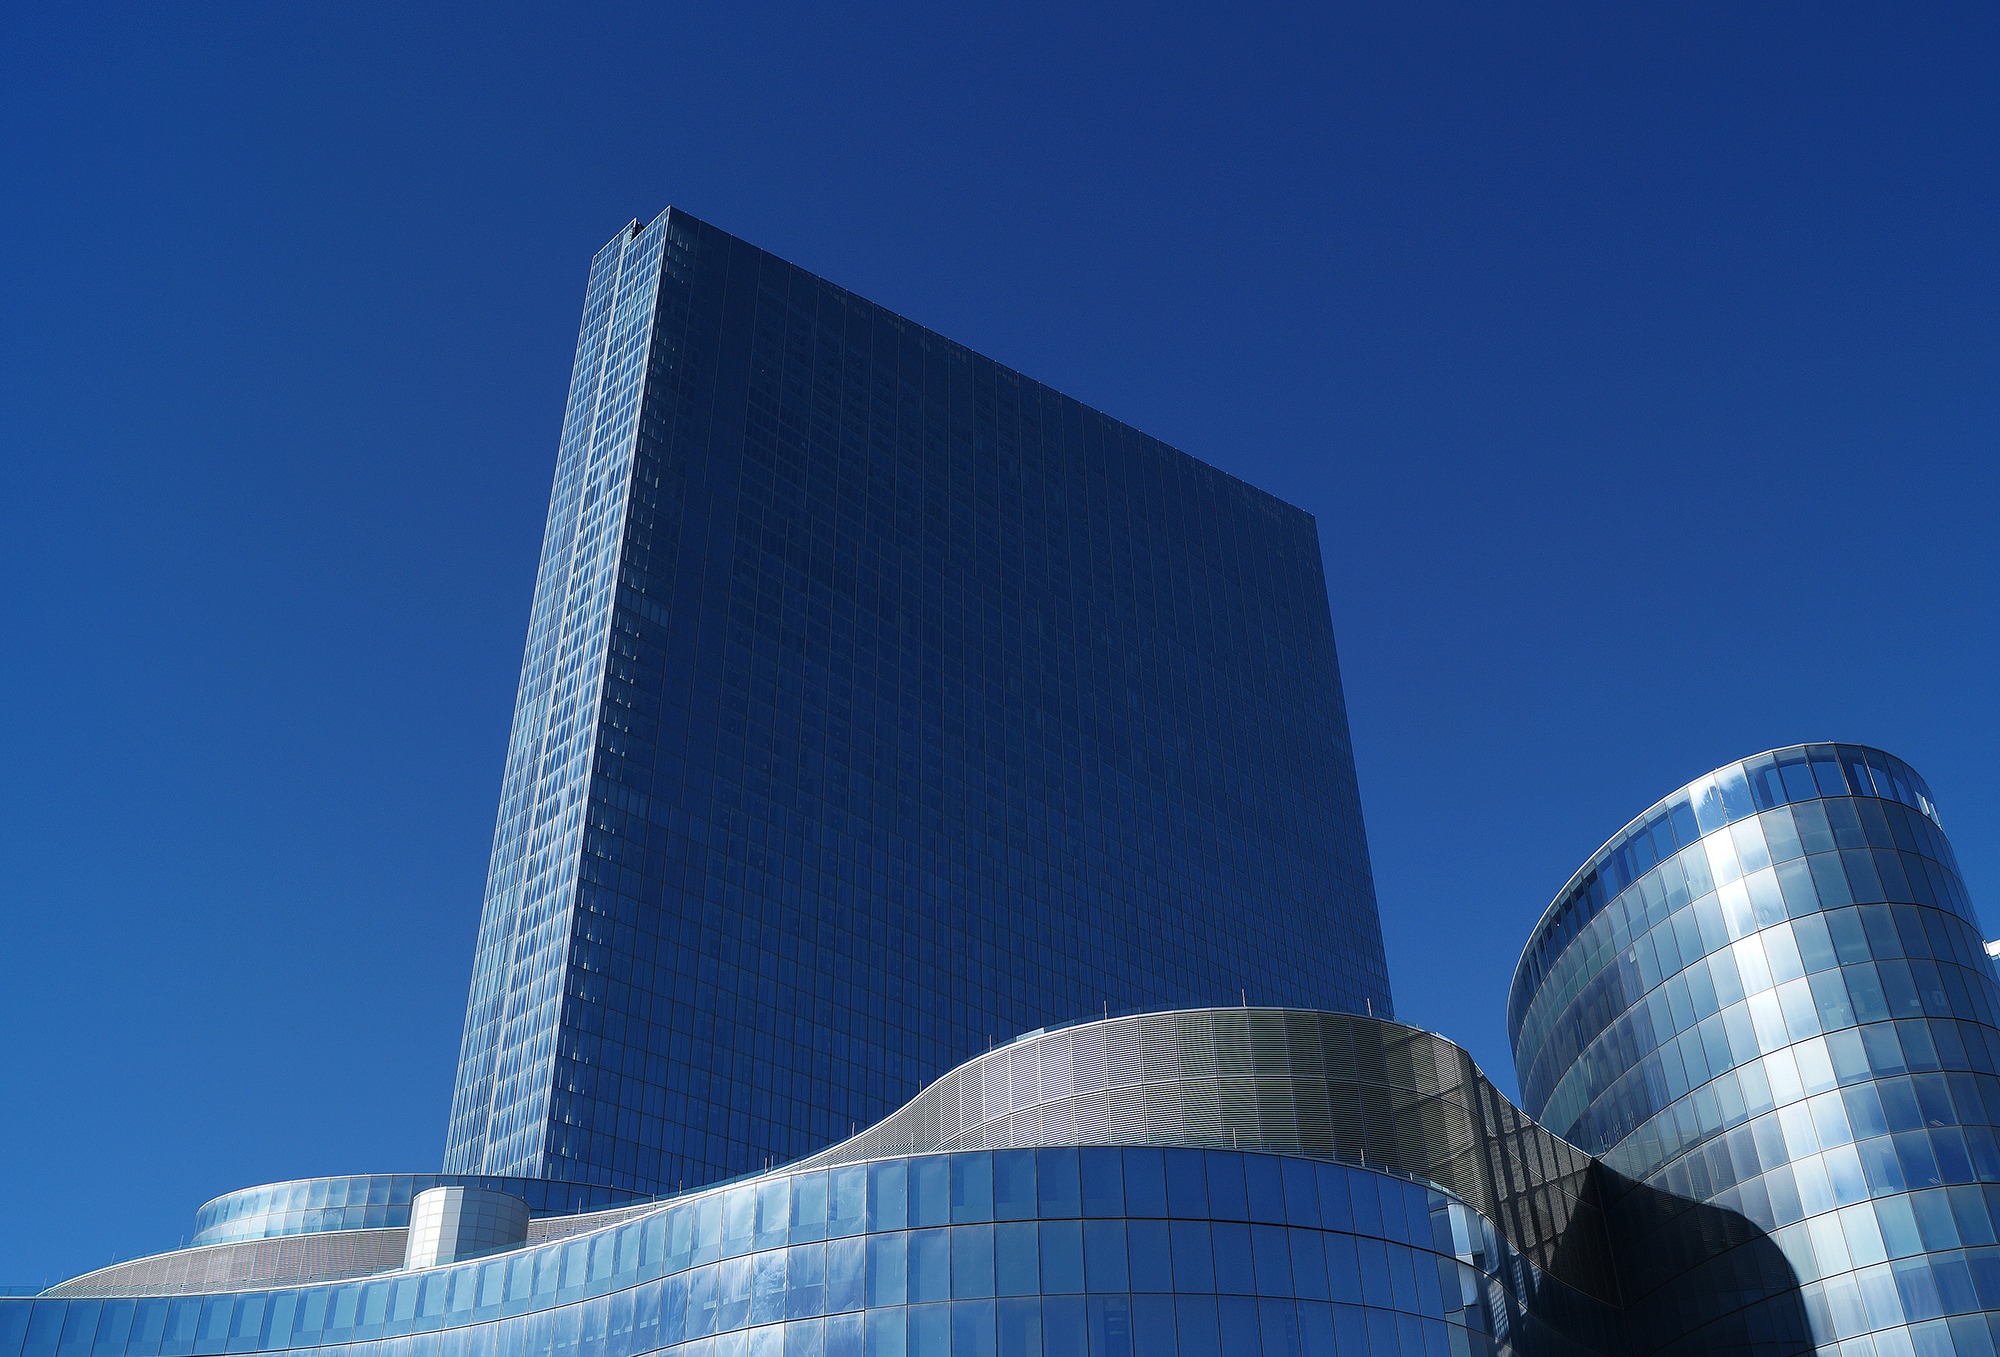
architecture, sky, boardwalk, building, skyscraper, reflection, tower, landmark, facade, blue, tower block, casino, gambling, new jersey, blackjack, atlantic city, atmosphere of earth, revel